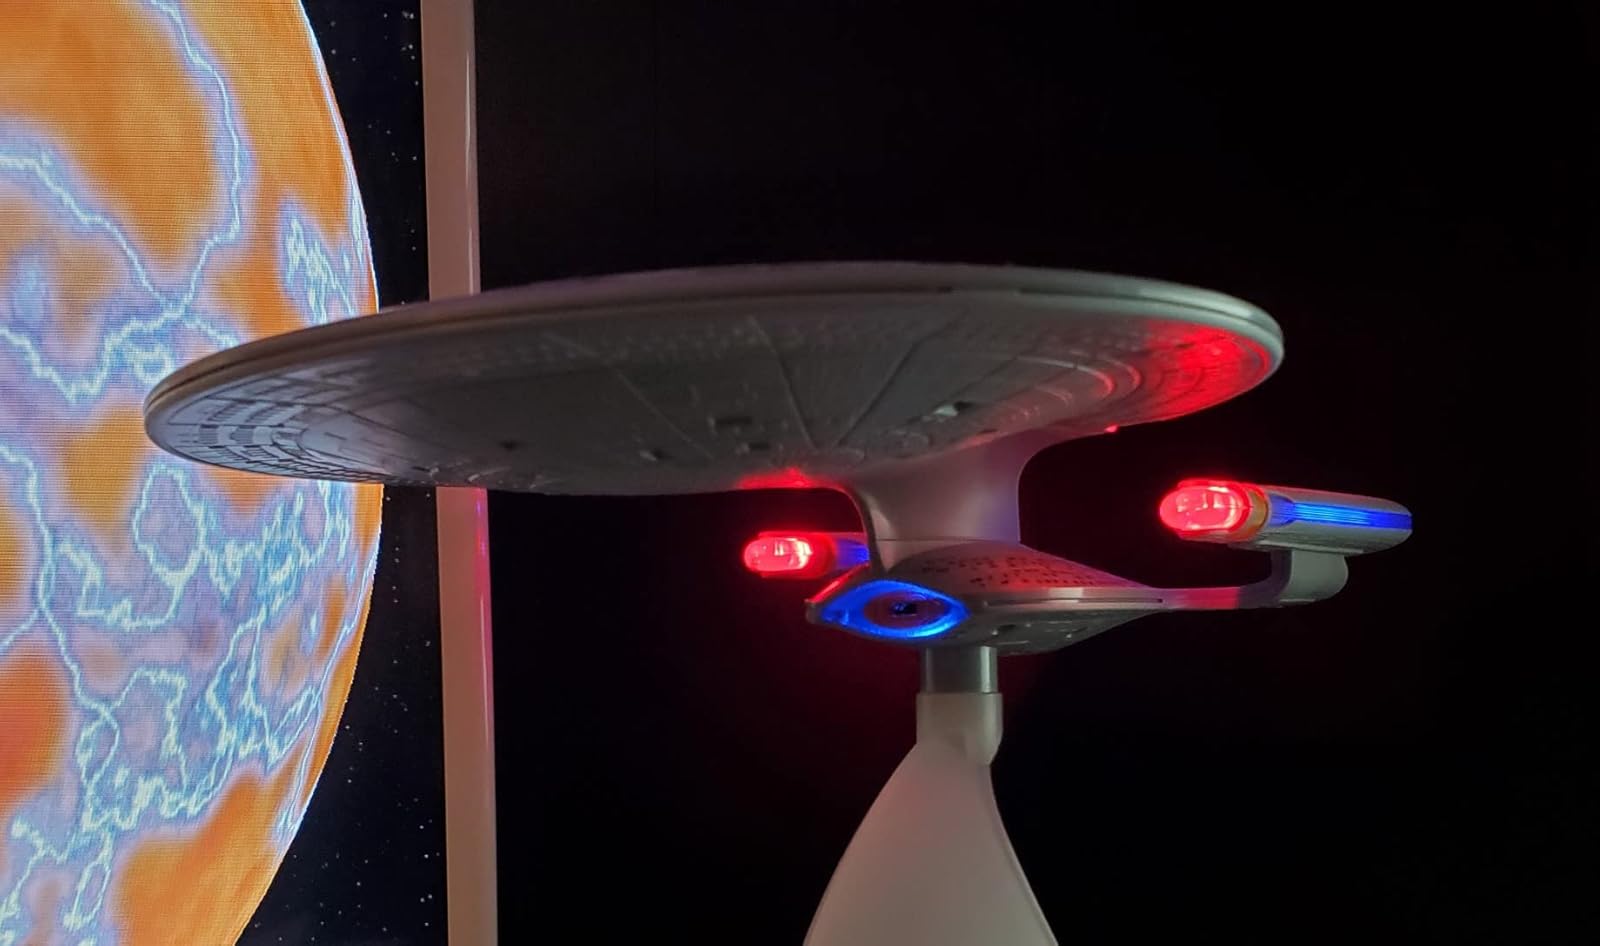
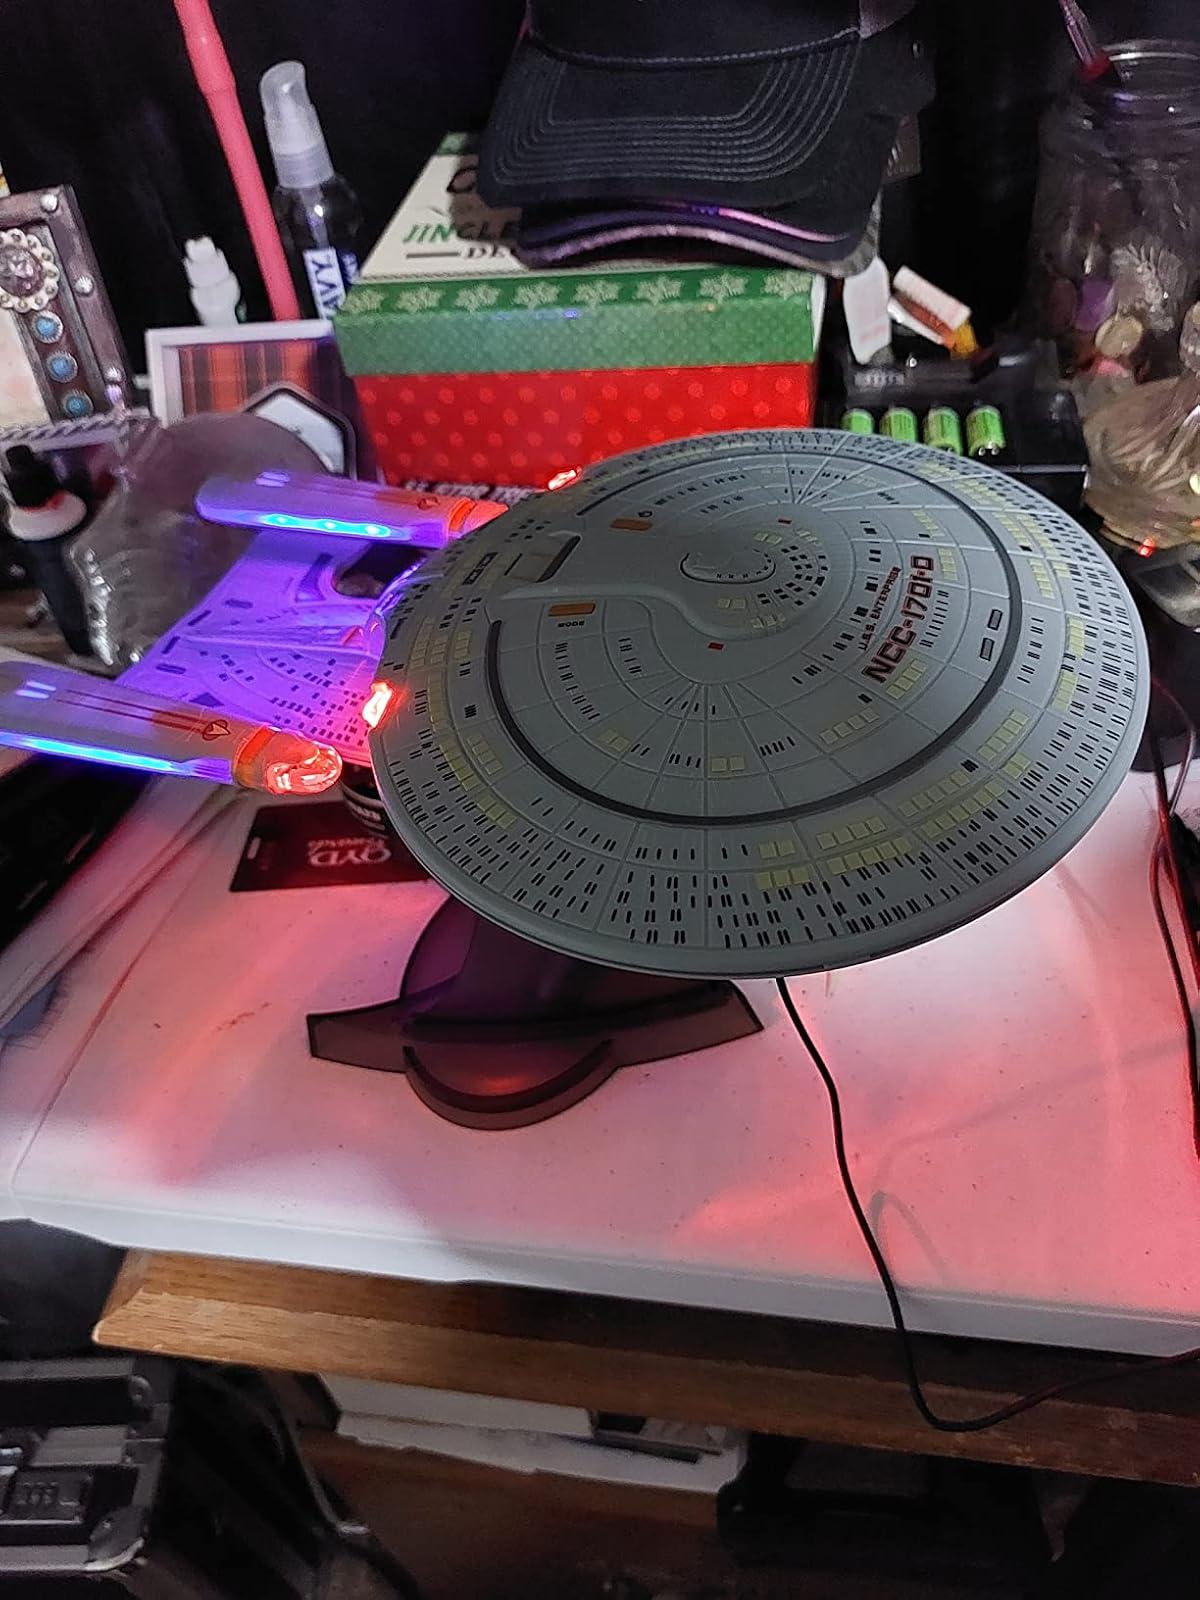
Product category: fan
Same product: yes